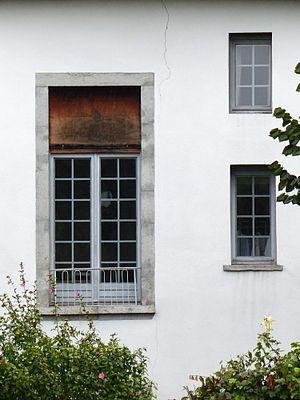
Ouvertures du logis de l'ancienne abbaye des Ayes à Crolles (38)
L'abbaye Notre-Dame des Ayes est un ancien monastère cistercien de moniales, situé dans la ville de Crolles, en Isère. Elle a été fondée en 1140 et supprimée pendant la Révolution. Il n'en reste aujourd'hui qu'un bâtiment, vestige probable du logis abbatial.